Sir Henry Carew, 7th Baronet

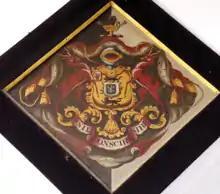
Funerary hatchment of Sir Henry Carew, 7th Baronet in Haccombe Church, showing heraldic achievement of Carew (with canton "Red Hand of Ulster") with inescutcheon of pretence of Palk ("Sable, an eagle displayed argent beaked and legged or a bordure engrailed of the second")

In 1806 he married Elizabeth Palk (1786-1862), only surviving daughter and sole heiress of Walter Palk (1742-1819), of Marley House in the parish of Rattery, Devon, a Member of Parliament for his family's Pocket Borough of Ashburton in Devon from 1796 to 1811, Sheriff of Devon (1791-2) and in 1798 a Captain in the Ashburton Volunteer Militia. By his wife he had children including: